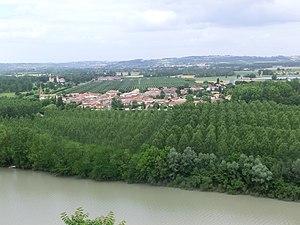
Vue d'Espalais depuis Auvillar
Espalais est une commune française située dans le département de Tarn-et-Garonne, en région Occitanie.